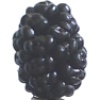
Label: mulberry